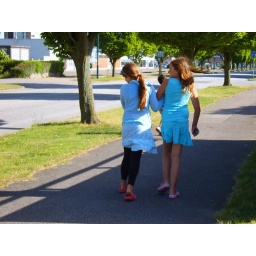
girls in blue